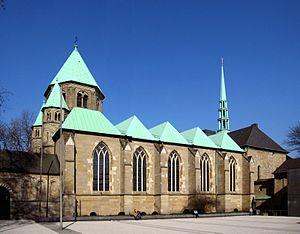
L'abbaye d'Essen était une communauté de femmes nobles située à Essen, fondée vers 845 par saint Altfrid. Elle a été sécularisée en 1803.